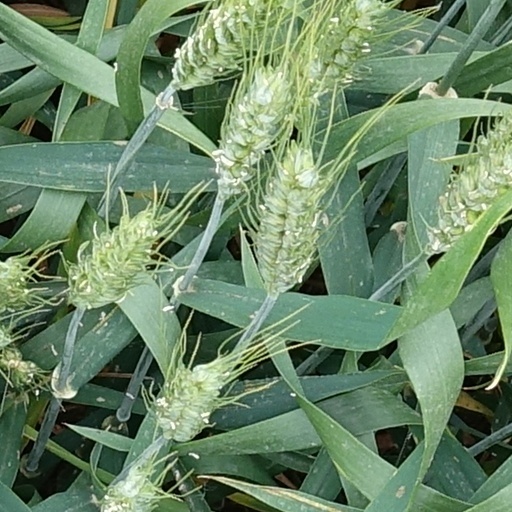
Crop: wheat